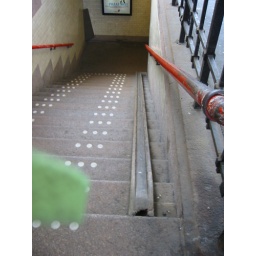
It gives me good feeling seeing the bike ramps on all the stairs... this one in the main Amsterdam train station..